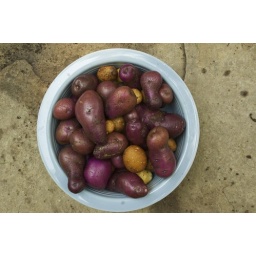
Blue Potatoes in a blue fiestaware bowl